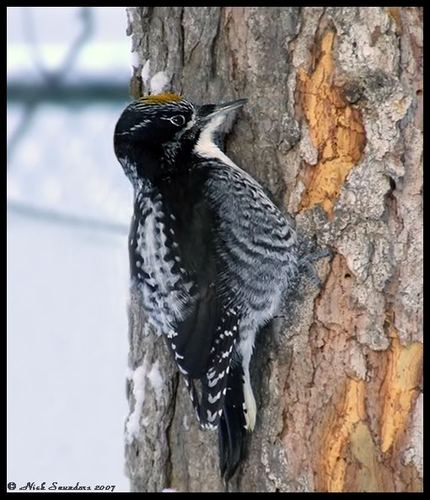
the bird has black and white stripes almost over the entire body with the exception of the crown, which is brown.
the bird has a black eyering and a small black bill."
a large bird with a black head, black feathers, pointed beak and white plumage is perched on the side of a tree."
the bird has a long flat beak, with feathers that are speckled.
this is a black and white speckled bird with a greyish pointed bill, and a small yellow tuft at the crown.
this bird is black with grey and has a very short beak.
a small bird that is mostly black with some white designs on the very top of it's back and belly and has a yellow spot of feathers on top of its head.
this bird is black with grey and has a very short beak.
this bird has black and white feathers in stripes and dots.
this bird has a black crown, grey primaries, and a white throat.
Species: American Three Toed Woodpecker